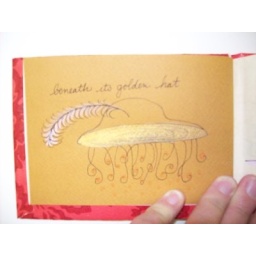
beneath its golden hat